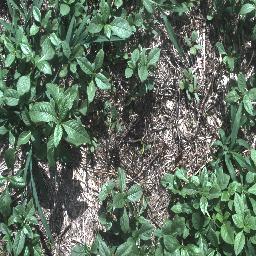
Label: negative